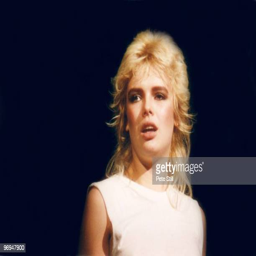
pop artist performs on stage